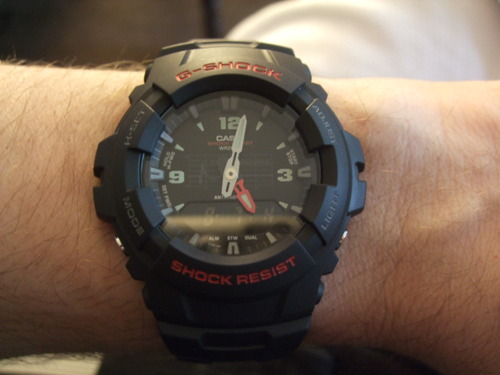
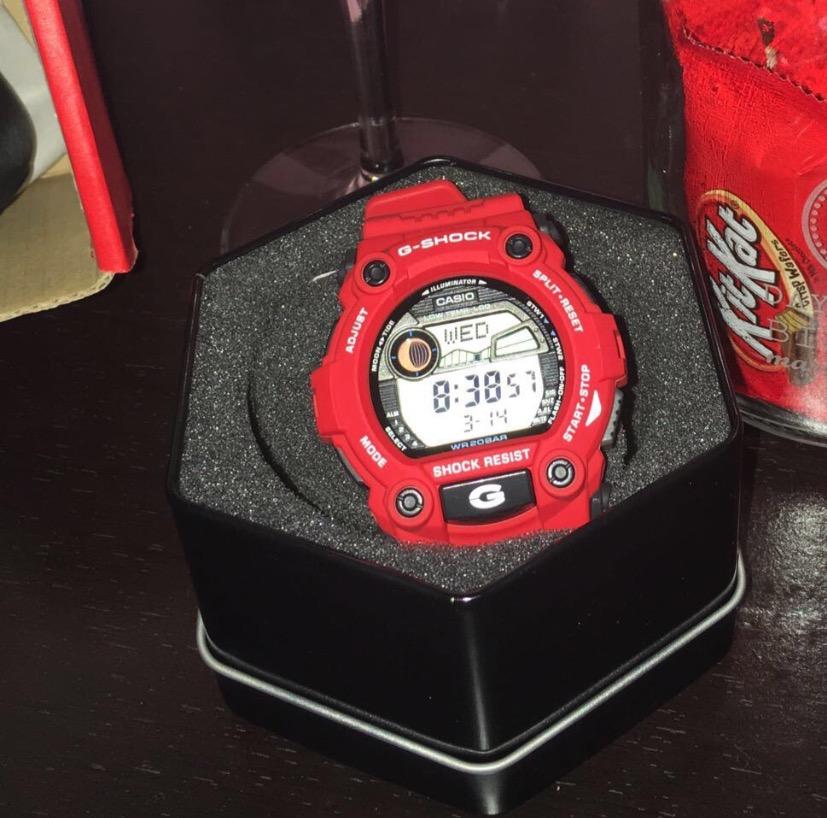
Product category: accessories_watch
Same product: no